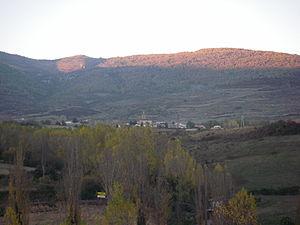
Nestares est une commune de la communauté autonome de La Rioja, en Espagne.